African humid period

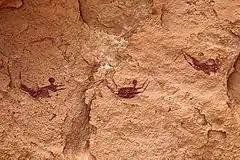
Images of swimming people in the Cave of Swimmers

Humans created rock art such as petroglyphs and rock paintings in the Sahara, perhaps the largest density of such creations in the world. Scenes include animals and everyday life such as swimming which supports the presence of past wetter climates. One well-known such petroglyph location is the Cave of Swimmers in the Gilf Kebir mountains of Egypt; other well known sites are the Gabal El Uweinat mountains also of Egypt, Arabia and the Tassili n'Ajjer in Algeria where rock paintings from this time have been discovered. Humans also left artifacts such as "Fesselsteine" and ceramics in what today are inhospitable deserts. North Africa together with East Asia is one of the first places where pottery was developed probably under the influence of increased availability of resources during the AHP. The humid period also favoured its development and spread in West Africa during the 10th millennium BC; the so-called "wavy line" or "dotted wavy-line" motif was widespread across Northern Africa and as far as Lake Turkana.